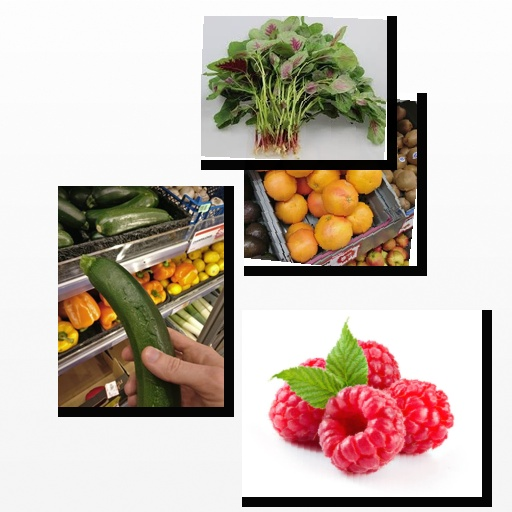
Food items: amaranth, raspberry, zucchini, red_grapefruit